Coalville, Utah

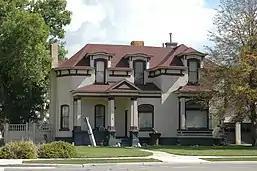
Thomas L. Allen House

Coalville originally began as a settlement known as Chalk Creek. In 1856, Mormon Church president Brigham Young awarded hundreds of acres of farmland to trailblazer and trusted bodyguard "Return" Jackson Redden. Redden first visited the valley around 1846 while scouting trail ahead of advance Mormon pioneers. The first recorded settlement was Redden's ranch, spanning from 100 N. Main Street to beyond the Coalville City Cemetery where he is buried. In 1854, the territorial government in Utah offered a $1000 reward to anyone who could find coal within 40 miles of Salt Lake City. Four years later, Redden and associate Thomas Rhodes found a coal vein in the Chalk Creek area, and coal mining began in earnest. Hundreds of tons of coal were shipped to Salt Lake City, and soon a narrow gauge railroad was built. The settlement was then renamed Coalville, as a result of this early success.